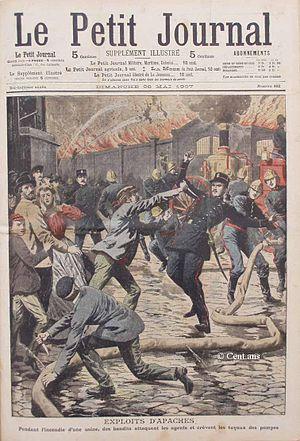
Pendant l' incendie d' une usine des bandits attaquent les agents et crèvent les tuyaux des pompes Français cadien: Pendant l' incendie d' une usine des bandits attaquent les agents et crèvent les tuyaux des pompes